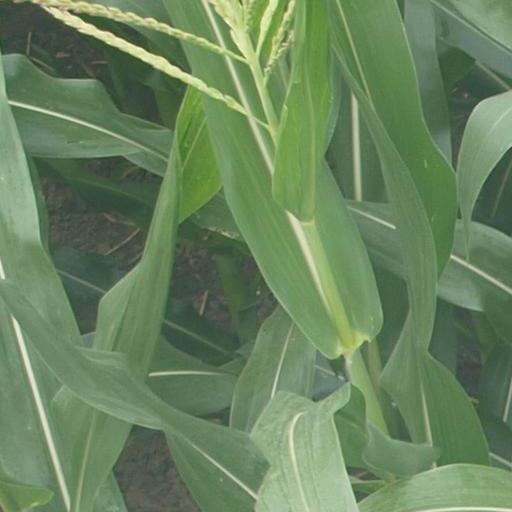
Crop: maize; corn